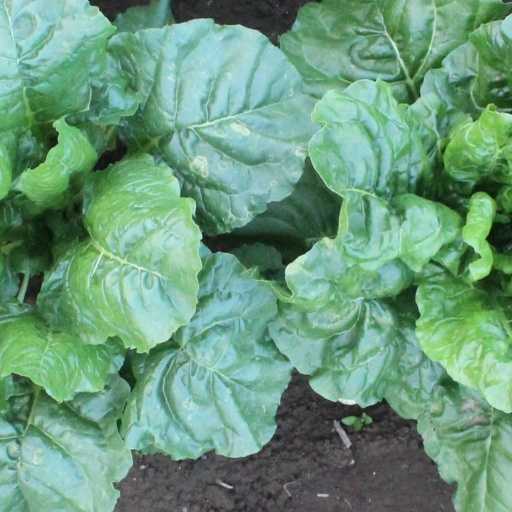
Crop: sugar beet